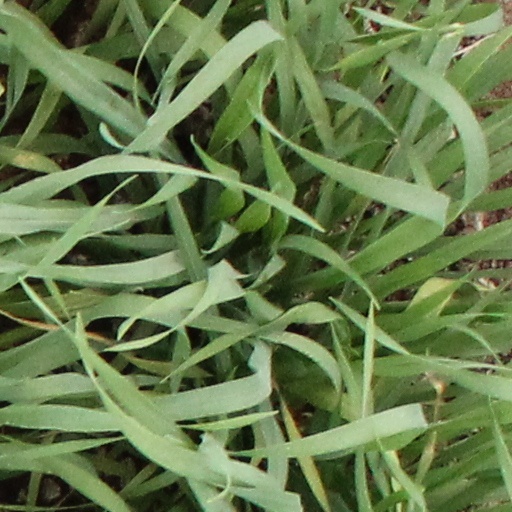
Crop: wheat